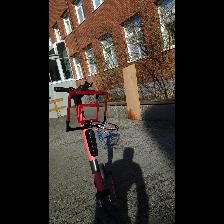
Label: NonHuman